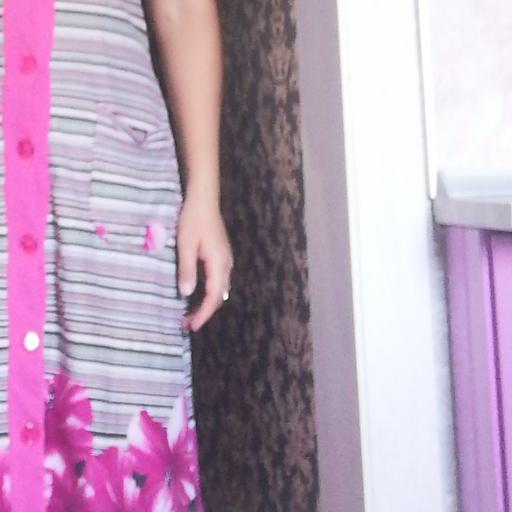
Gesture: no_gesture